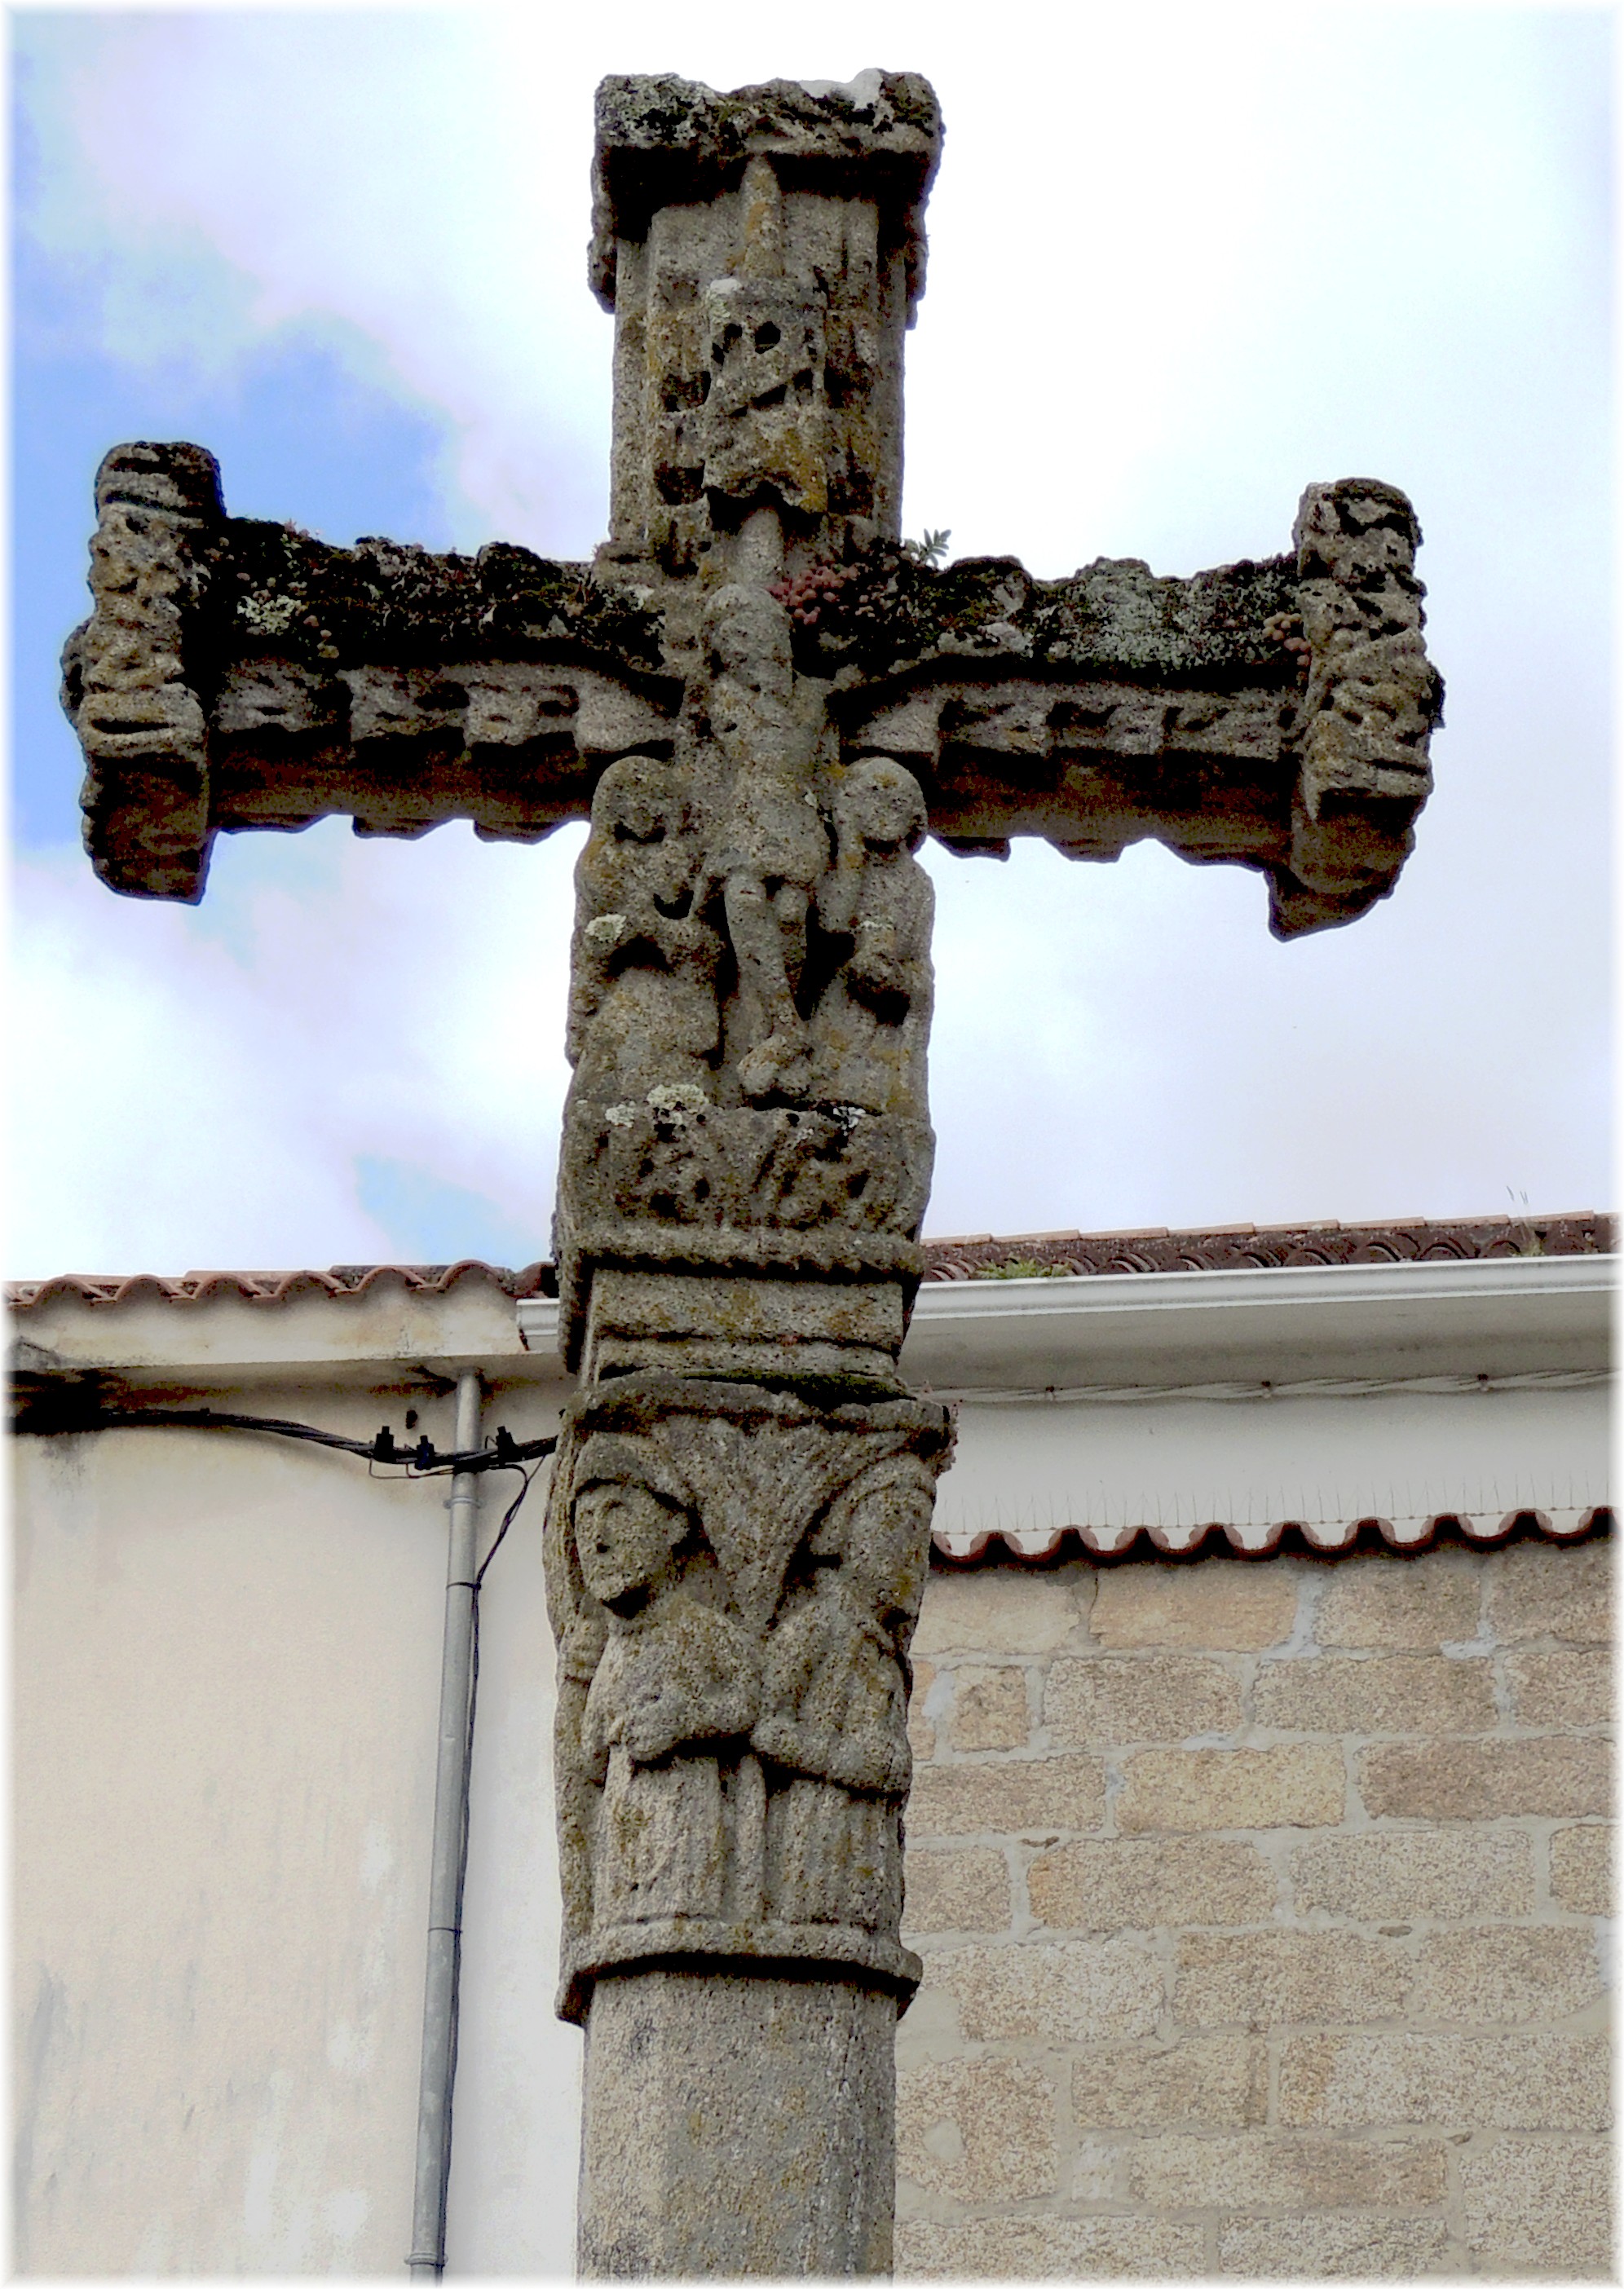
structure, monument, statue, symbol, cross, sculpture, art, crucifix, ancient history